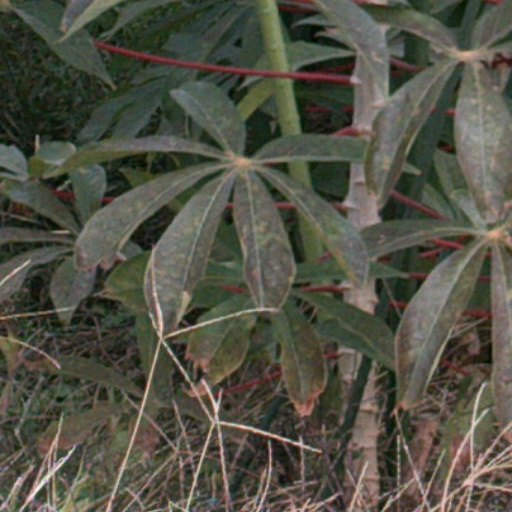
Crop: cassava